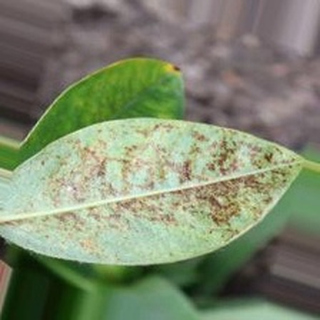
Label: groundnut_rust